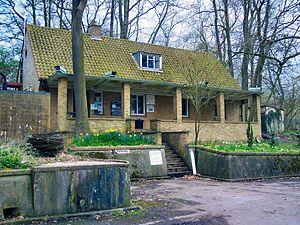
Cette liste des musées du Essex, Angleterre contient des musées qui sont définis dans ce contexte comme des institutions qui recueillent et soignent des objets d'intérêt culturel, artistique, scientifique ou historique. leurs collections ou expositions connexes disponibles pour la consultation publique. Sont également inclus les galeries d'art à but non lucratif et les galeries d'art universitaires. Les musées virtuels ne sont pas inclus.
Le bunker nucléaire secret de Kelvedon Hatch à Kelvedon Hatch, dans l’arrondissement de Brentwood, dans le comté anglais d’Essex, est un grand bunker souterrain maintenu pendant la guerre froide en tant que siège potentiel du gouvernement régional. Depuis sa mise hors service en 1992, le bunker a été ouvert au public en tant qu'attraction touristique, avec un musée consacré à son histoire durant la guerre froide.